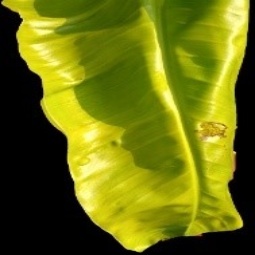
Label: Sulphur